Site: brandenburg
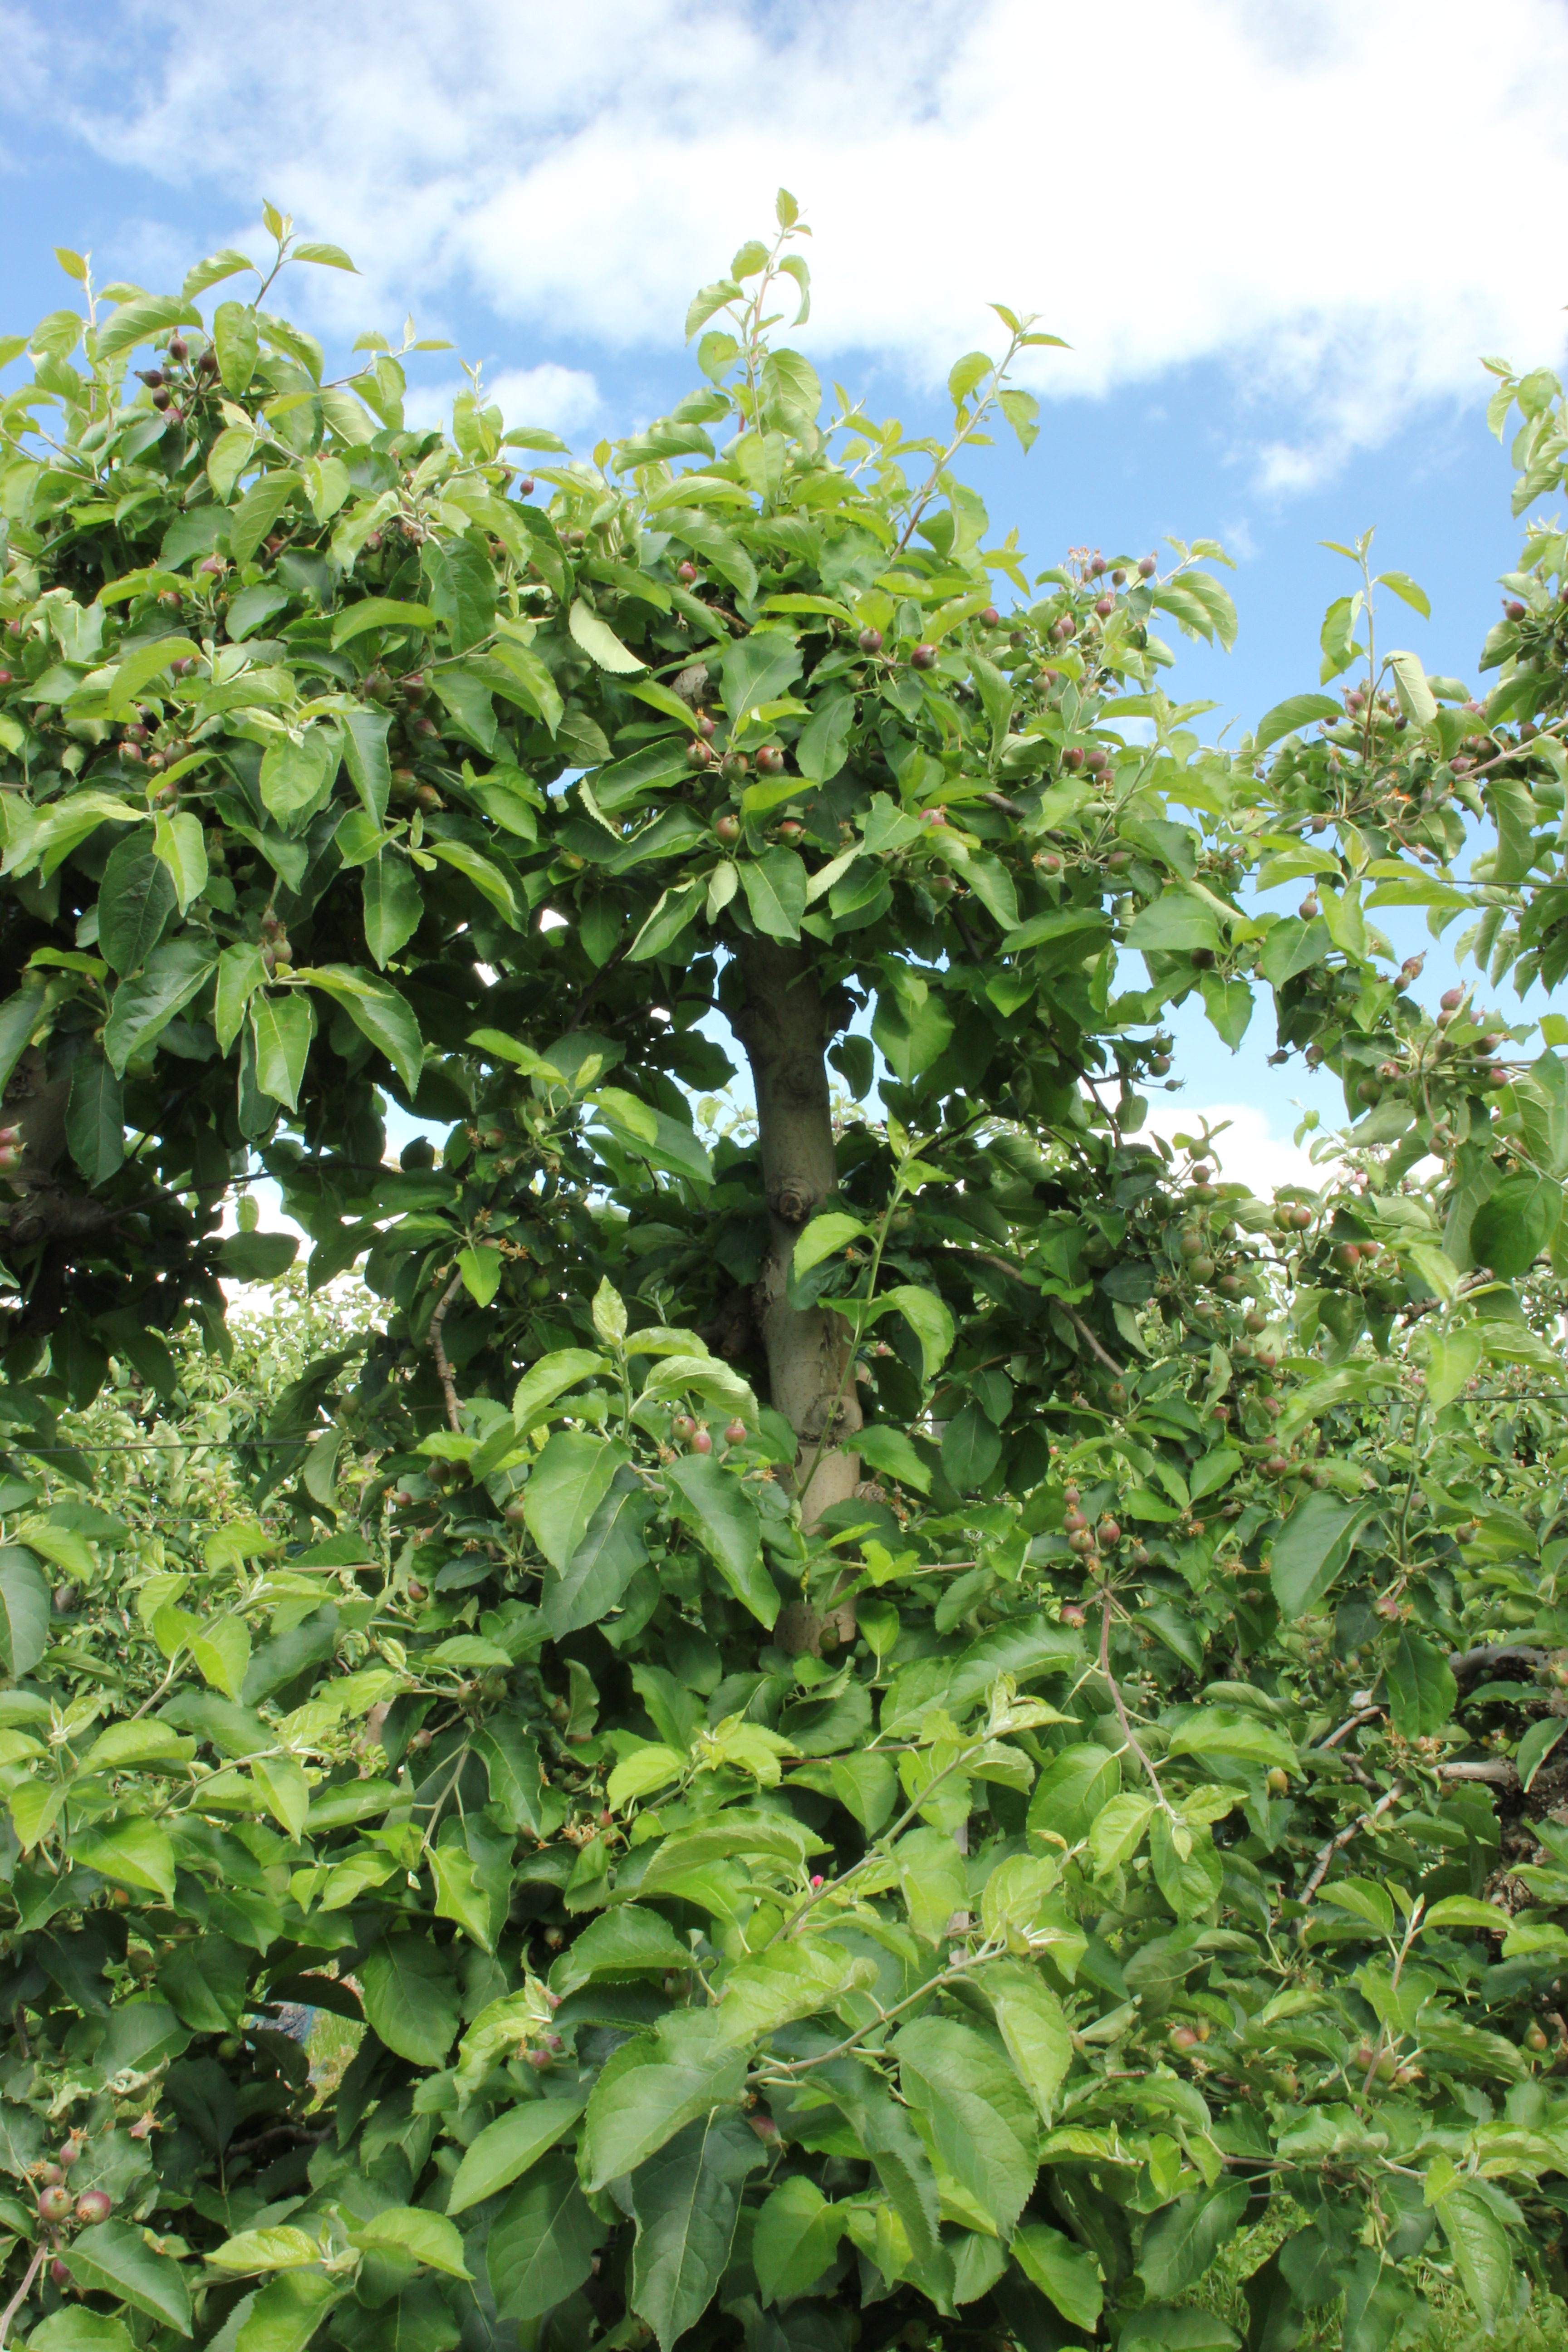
Growth stage (BBCH 72): Development of fruit